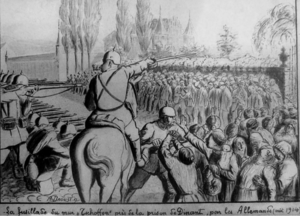
Evocation de la fusillade du mur Tschoffen lors du sac de Dinant en août 1914.
Le sac de Dinant ou massacre de Dinant désigne les exécutions en masse de civils, le pillage et la mise à sac de Dinant, de Neffe et de Bouvignes-sur-Meuse, en Belgique, perpétrés par les troupes allemandes lors de la bataille de Dinant qui les opposait aux Français durant la Première Guerre mondiale.
Maurice Tschoffen, né à Dinant, le 4 mars 1868 et mort dans cette même localité, le 17 mai 1936, est un magistrat qui fut le Procureur du roi de l'Arrondissement judiciaire de Dinant. Il fut surtout connu pour être l'auteur d'ouvrages relatifs au sac de Dinant survenu en août 1914. Il est le frère du ministre belge, Paul Tschoffen.